Hexic

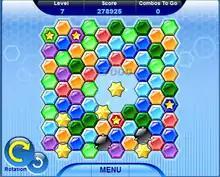
"Hexic" on MSN Games.

The objective of "Hexic" is to rotate hexagonal pieces of various colours and clear them from the playfield by forming clusters or flowers. Clusters are formed when three pieces of the same colour touch each other. Pieces above the cleared pieces fall, potentially forming more clusters and causing chain reactions, and new pieces appear at the top of the playfield. Bonuses are awarded for clearing more than three pieces at a time, and some pieces contain bonus stars, which yield extra points and can clear larger groups of pieces depending on how they are cleared.